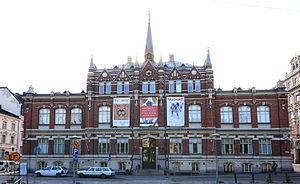
Les Musées nationaux spécialisés de Finlande sont des musées en Finlande.
Le Musée du design est un musée à Helsinki consacré aux expositions d'œuvres finlandaises et étrangères, concernant le design industriel, la mode, et le design graphique.
Les Propriétés du Sénat sont une entreprise publique de l’État finlandais qui gère la majorité des propriétés immobilières de la République de Finlande. L'organisme succède à la Direction des bâtiments de Finlande.